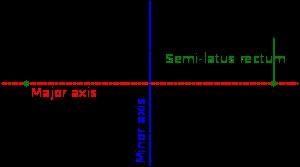
Les coordonnées polaires sont, en mathématiques, un système de coordonnées curvilignes à deux dimensions, dans lequel chaque point du plan est entièrement déterminé par un angle et une distance. Ce système est particulièrement utile dans les situations où la relation entre deux points est plus facile à exprimer en termes d’angle et de distance, comme dans le cas du pendule. Dans ce cas, le système des coordonnées cartésiennes, plus familier, impliquerait d’utiliser des formules trigonométriques pour exprimer une telle relation.